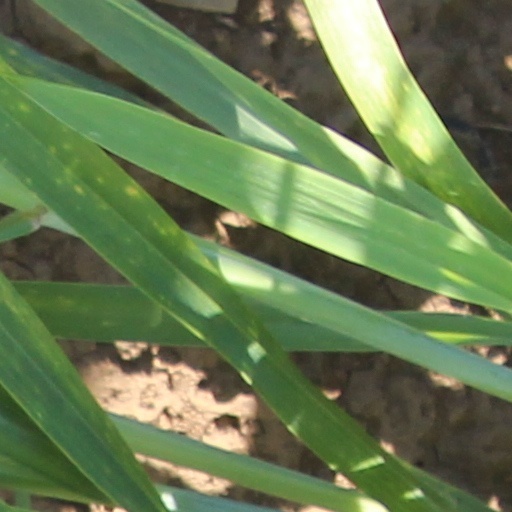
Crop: wheat